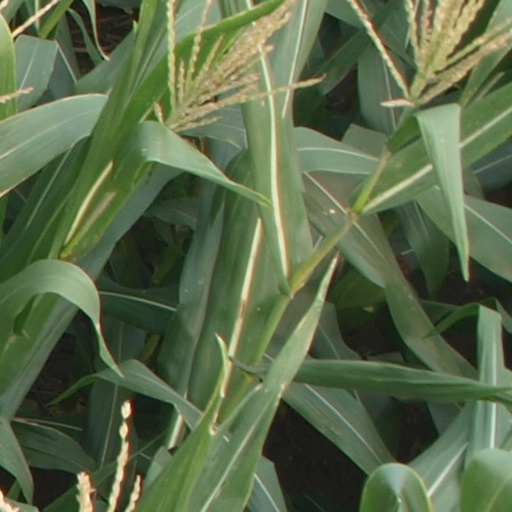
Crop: maize; corn